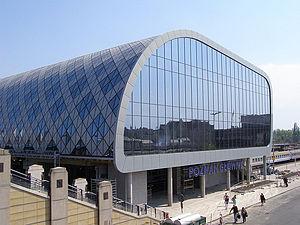
Le stade municipal de Poznań est un stade de football situé à Poznań, en Pologne. Il s'agit du principal équipement sportif de la ville.